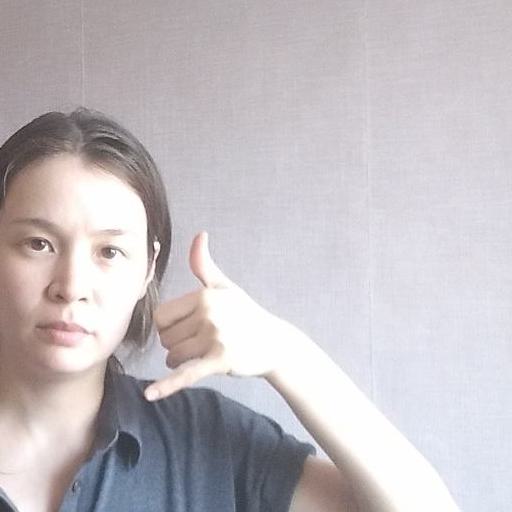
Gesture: call